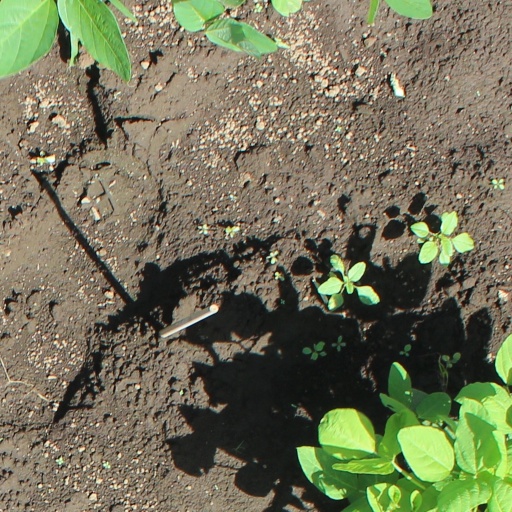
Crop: soybean